Ossip Zadkine

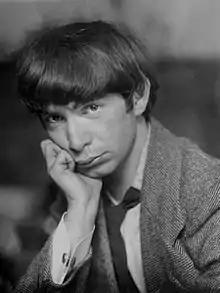
Zadkine in 1914

Ossip Alexeevich Zadkine (28 January 1888 – 25 November 1967) was a Russian and French artist of the School of Paris. He is best known as a sculptor, but also produced paintings and lithographs.